Lesser whistling duck

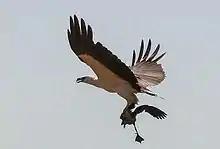
White-bellied sea eagle ("Icthyophaga leucogaster") with captured duck

This chestnut brown duck is confusable only with the fulvous whistling duck ("D. bicolor") but has chestnut upper-tail coverts unlike the creamy white in the latter. The ring around the eye is orange to yellow. When flying straight, their head is held below the level of the body as in other "Dendrocygna" species. The crown appears dark and the sexes are alike in plumage. They fly slowly but with rapid wing-flapping and usually produce a repetitive wheezy "seasick" call as they circle overhead. They are very nocturnal and often rest during the day. The outermost primary feather has the inner vane modified. They produce very prominent whistling sound while flying.